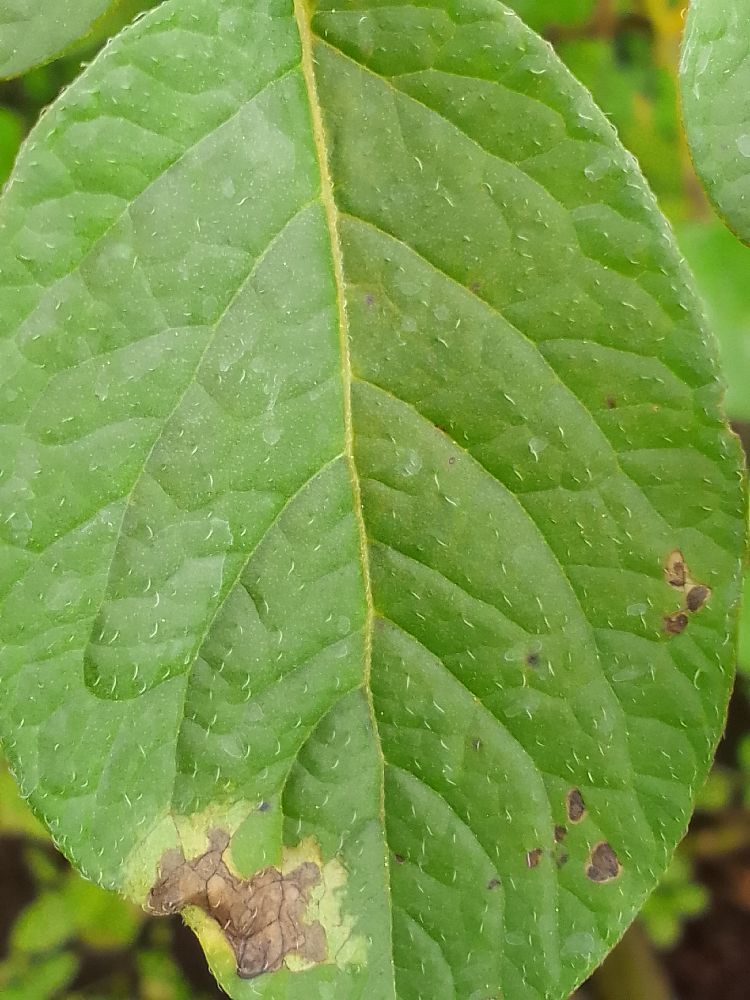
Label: Late blight